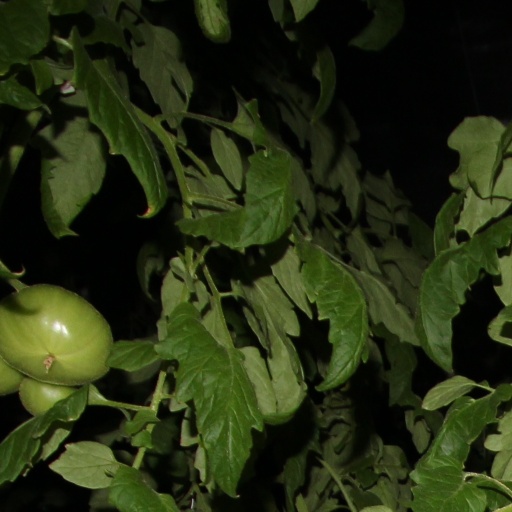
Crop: tomato